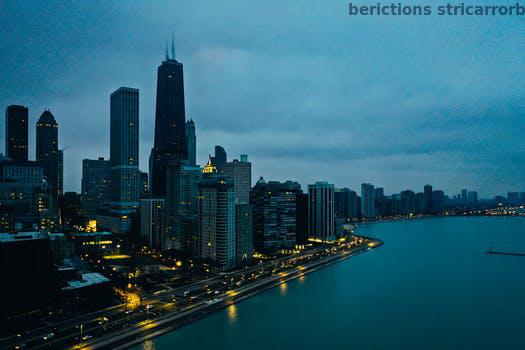
Label: Watermark